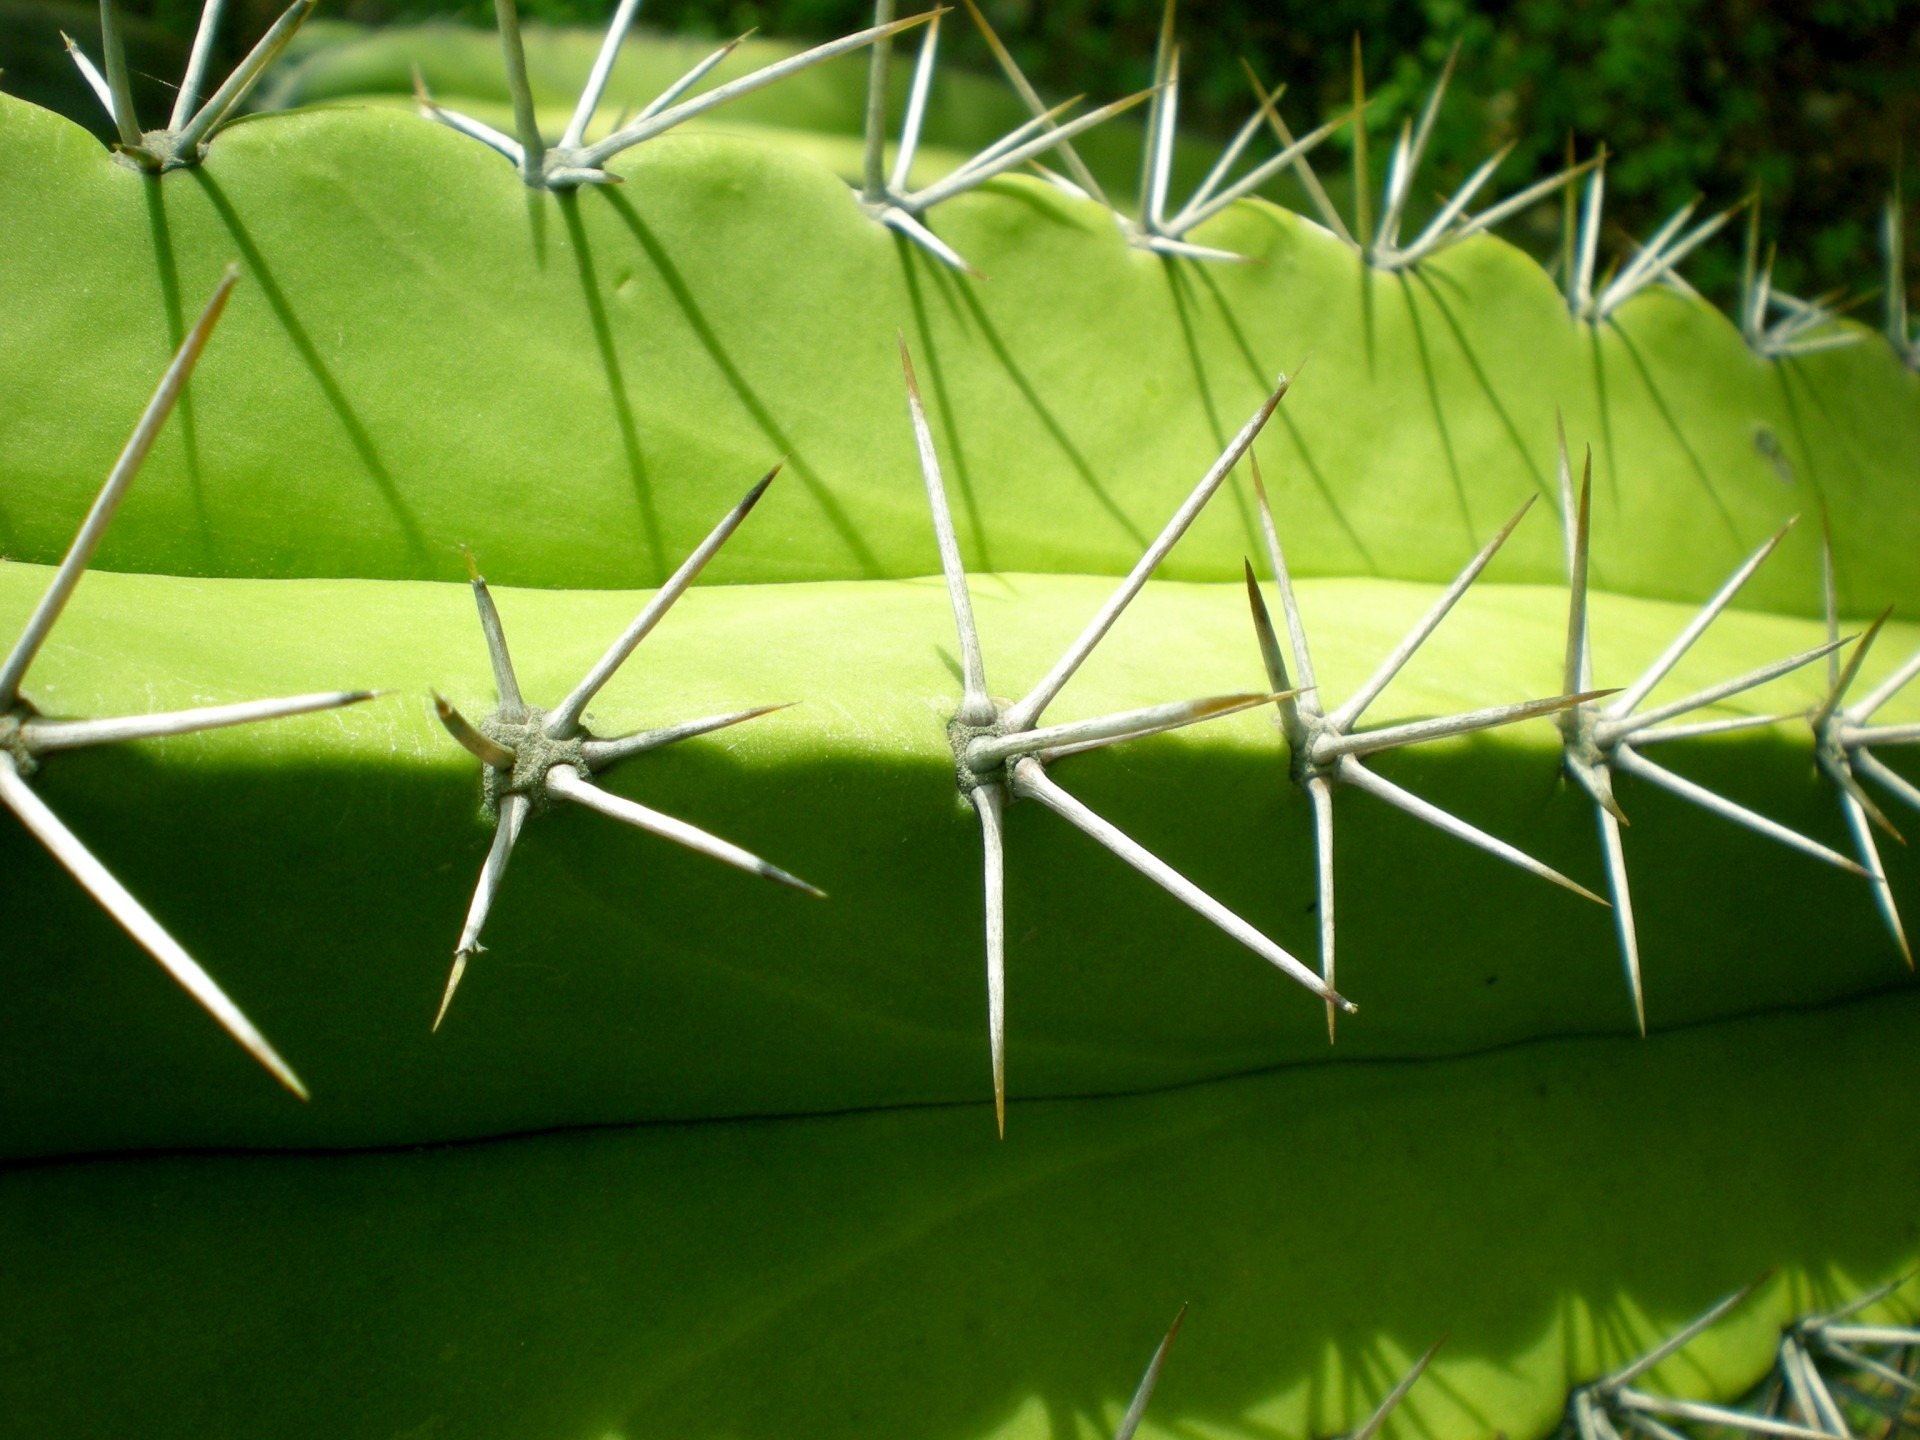
grass, cactus, sharp, plant, lawn, leaf, desert, flower, green, botany, aquatic plant, flora, thorns, spines, flowering plant, grass family, plant stem, land plant